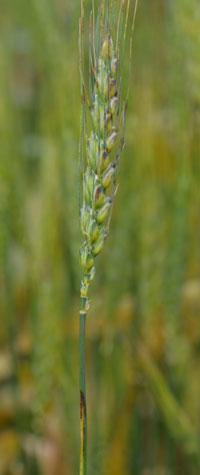
Plant: Wheat
Disease: wheat bacterial leaf streak (black chaff)